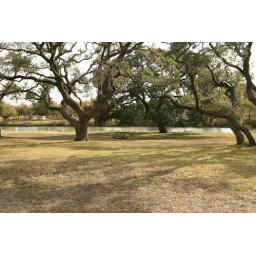
LBJ State Park at Stonewall, wooden swing by the river in front of the &amp;quot;Western White House&amp;quot;